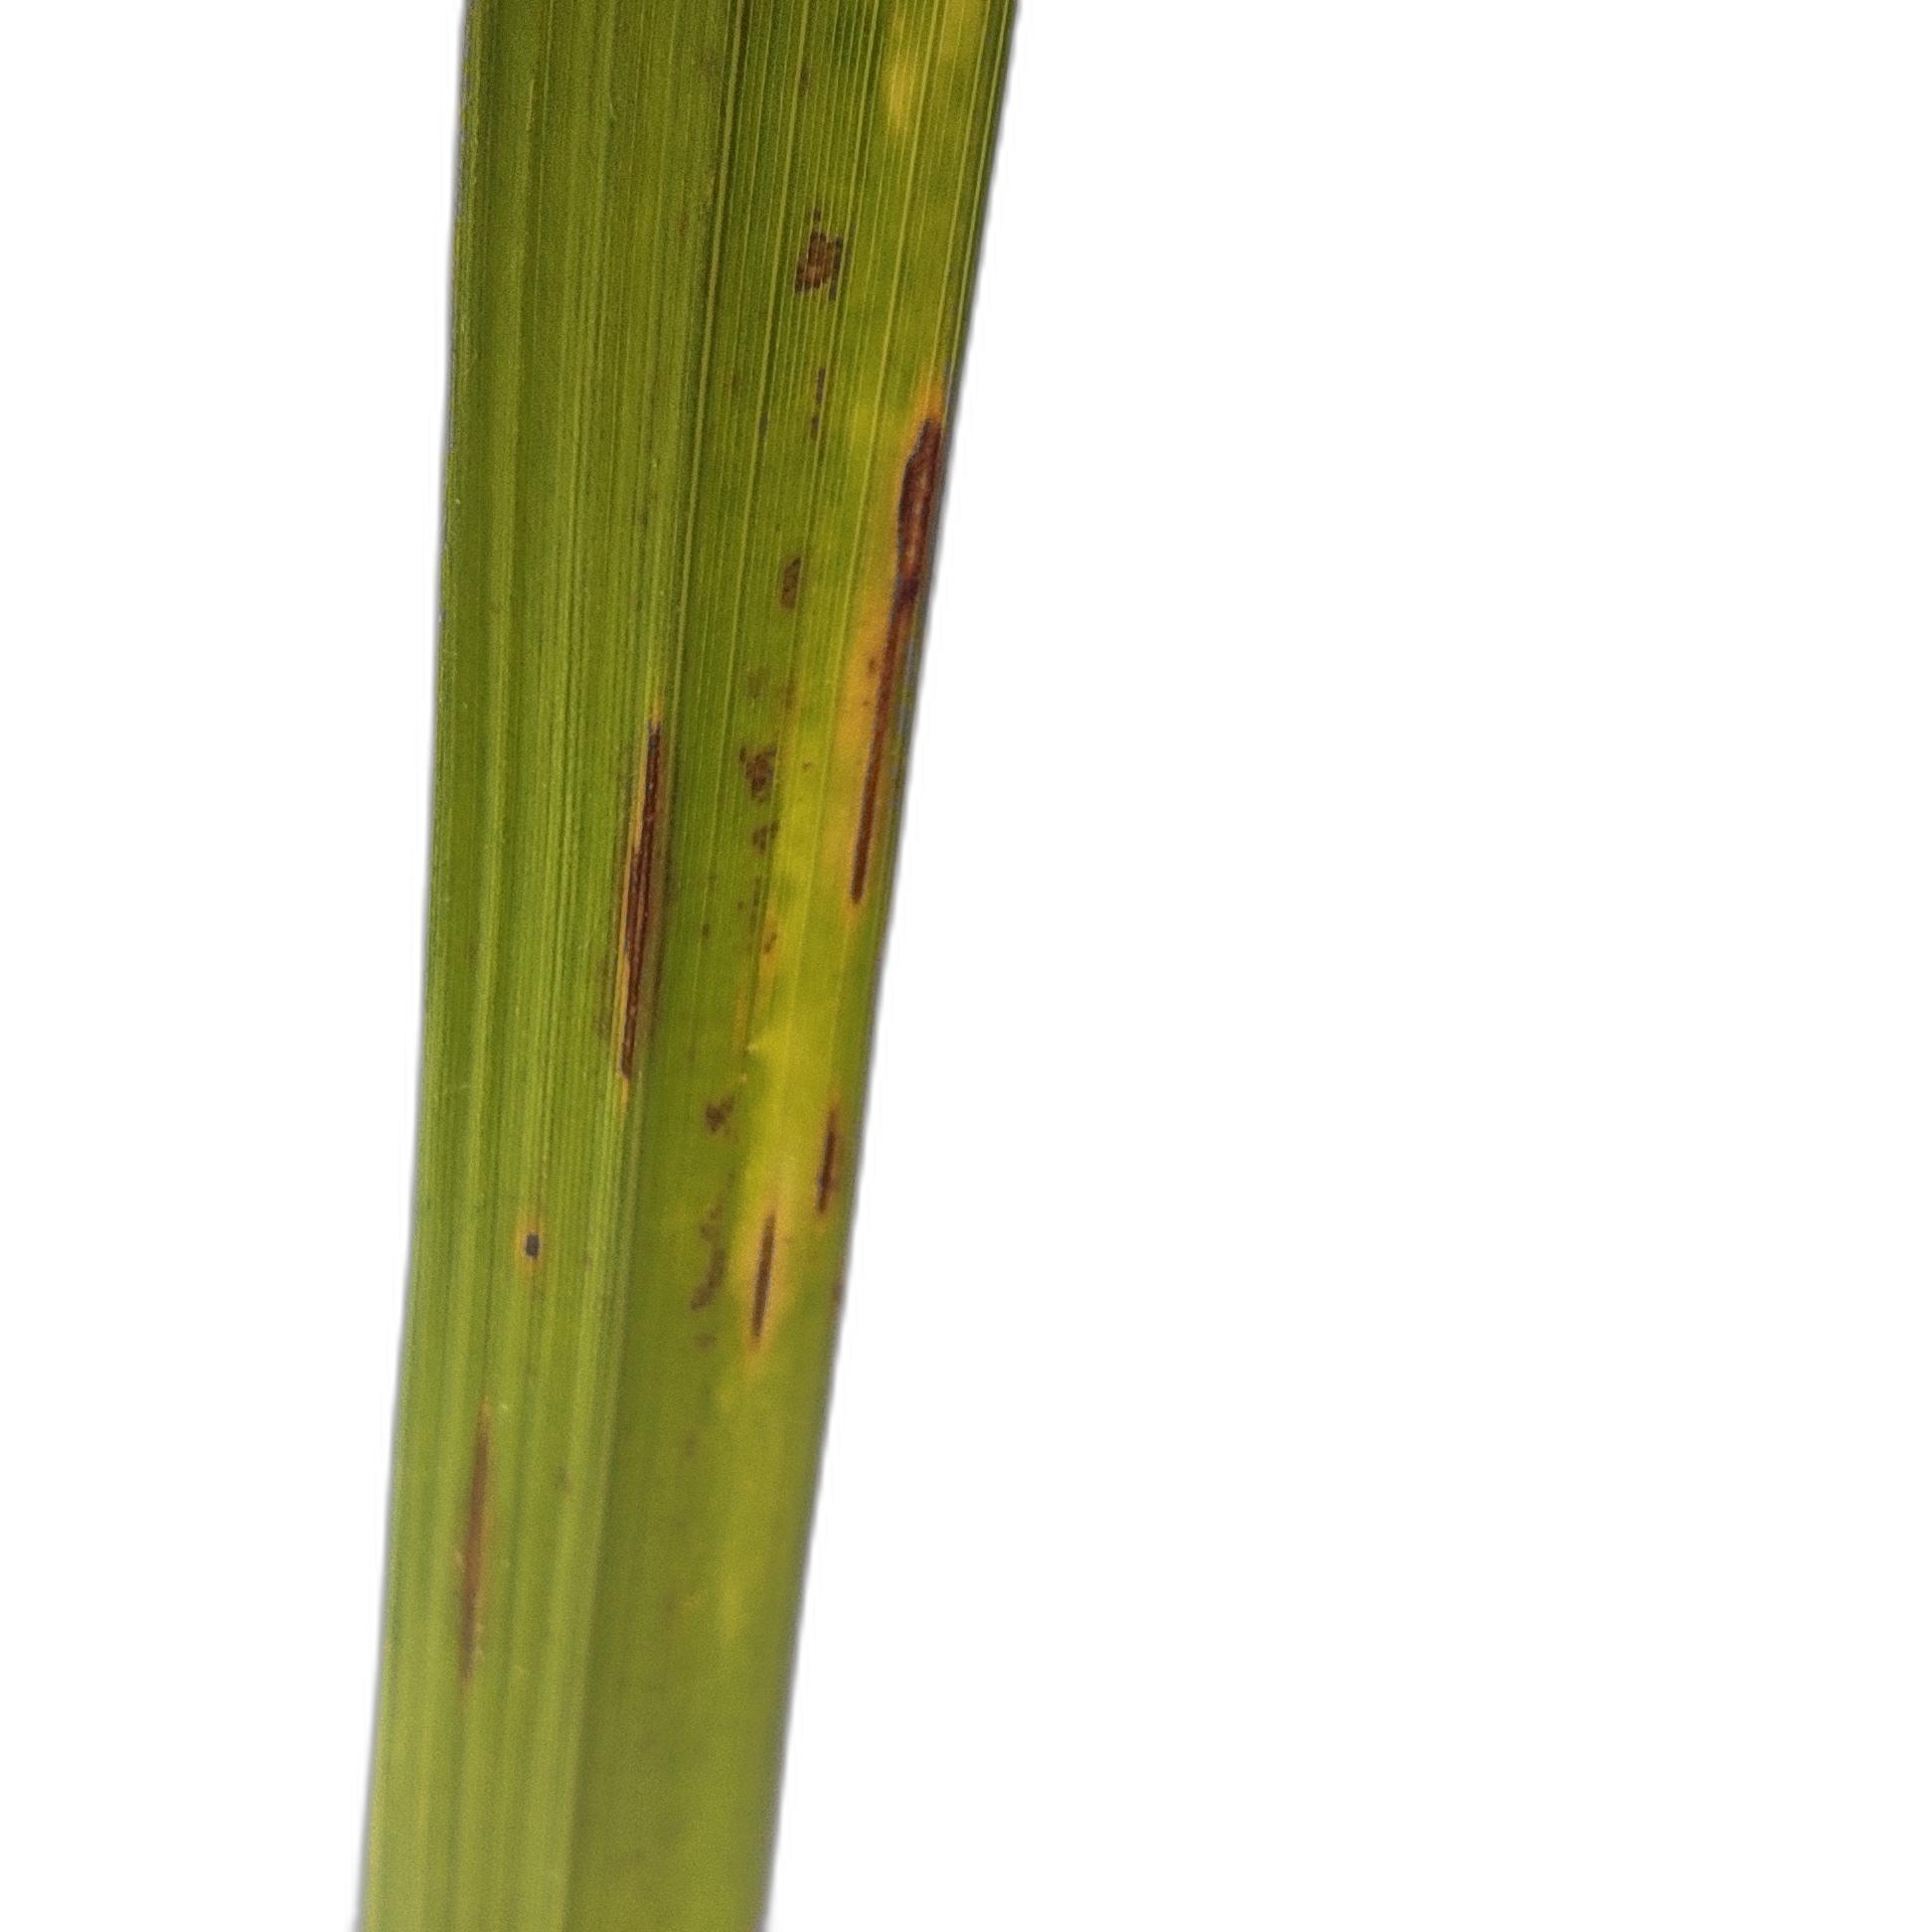
Label: Rice Blast